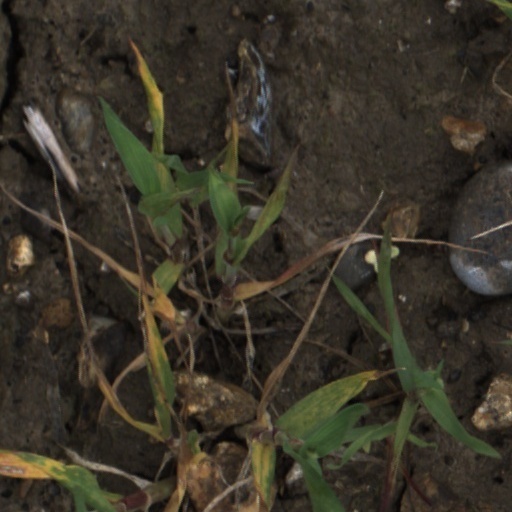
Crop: wheat